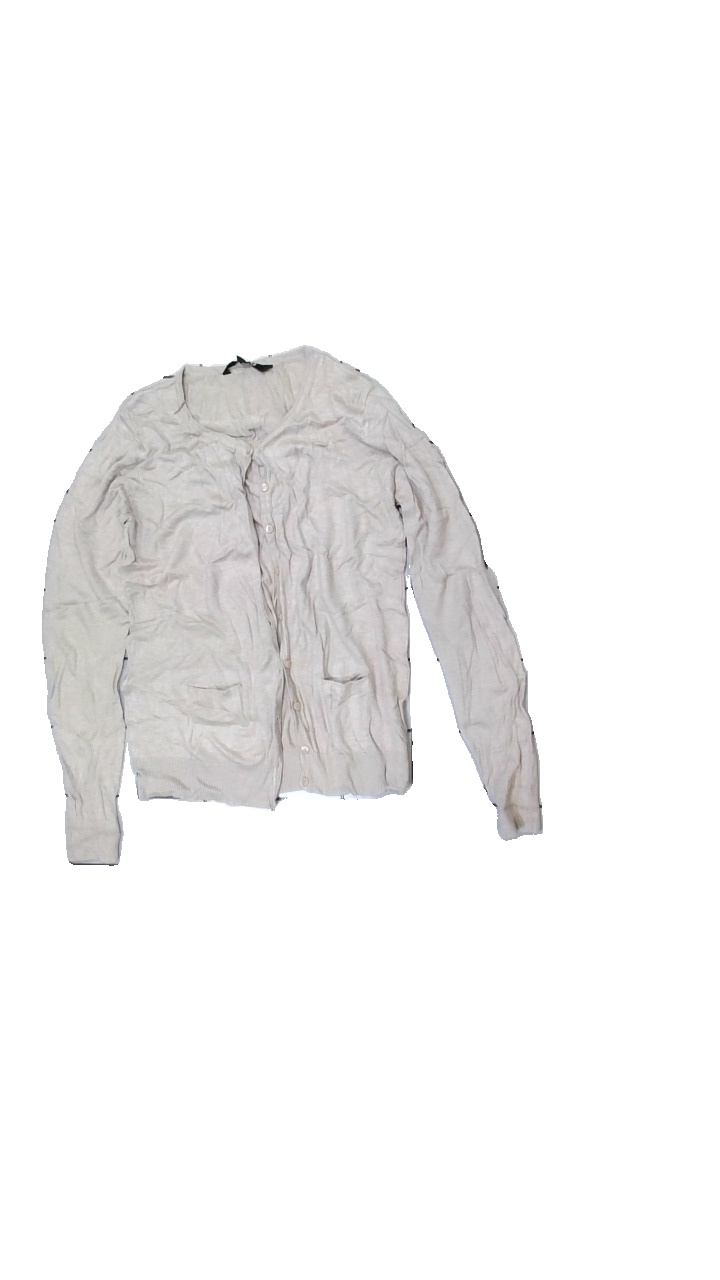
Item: Cardigan (Ladies)
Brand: Basic U
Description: beige cardigan
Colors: Beige
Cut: Regular, C-collar
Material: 68% Viscose 32% Nylon
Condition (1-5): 4
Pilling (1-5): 4
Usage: Reuse
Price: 50-100